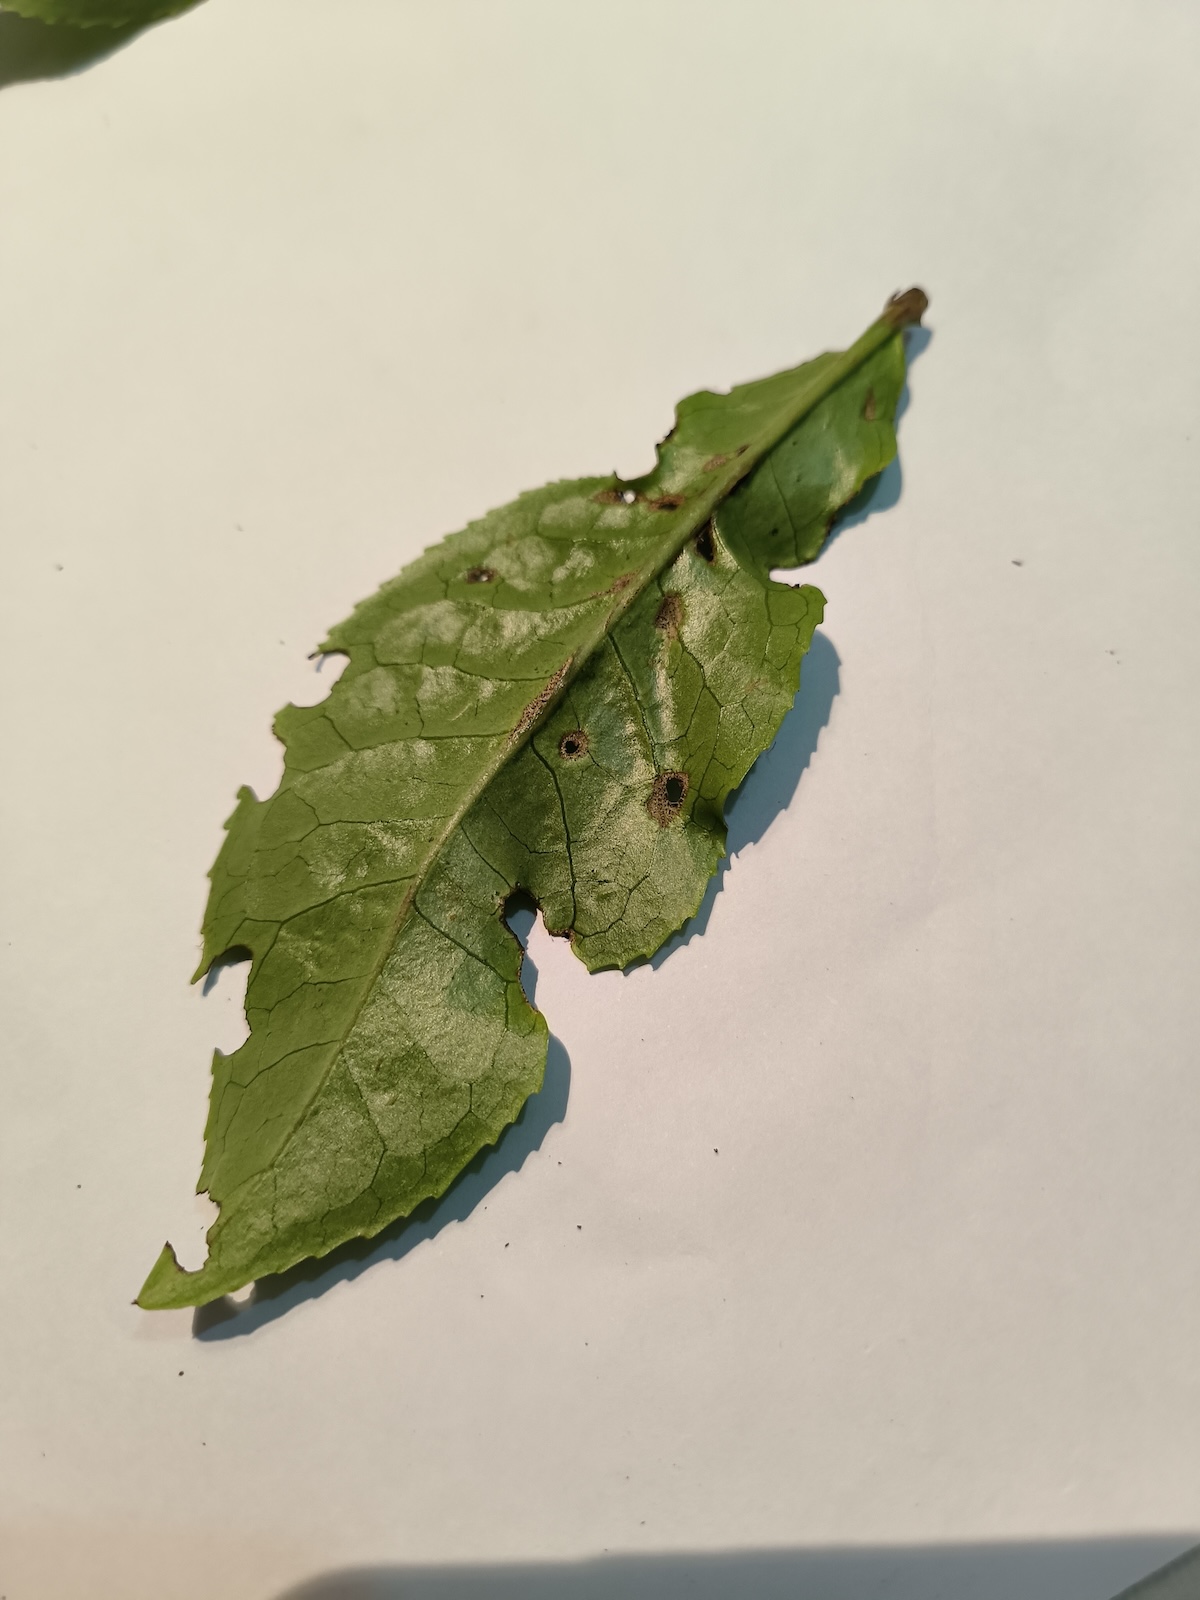
Label: Green mirid bug